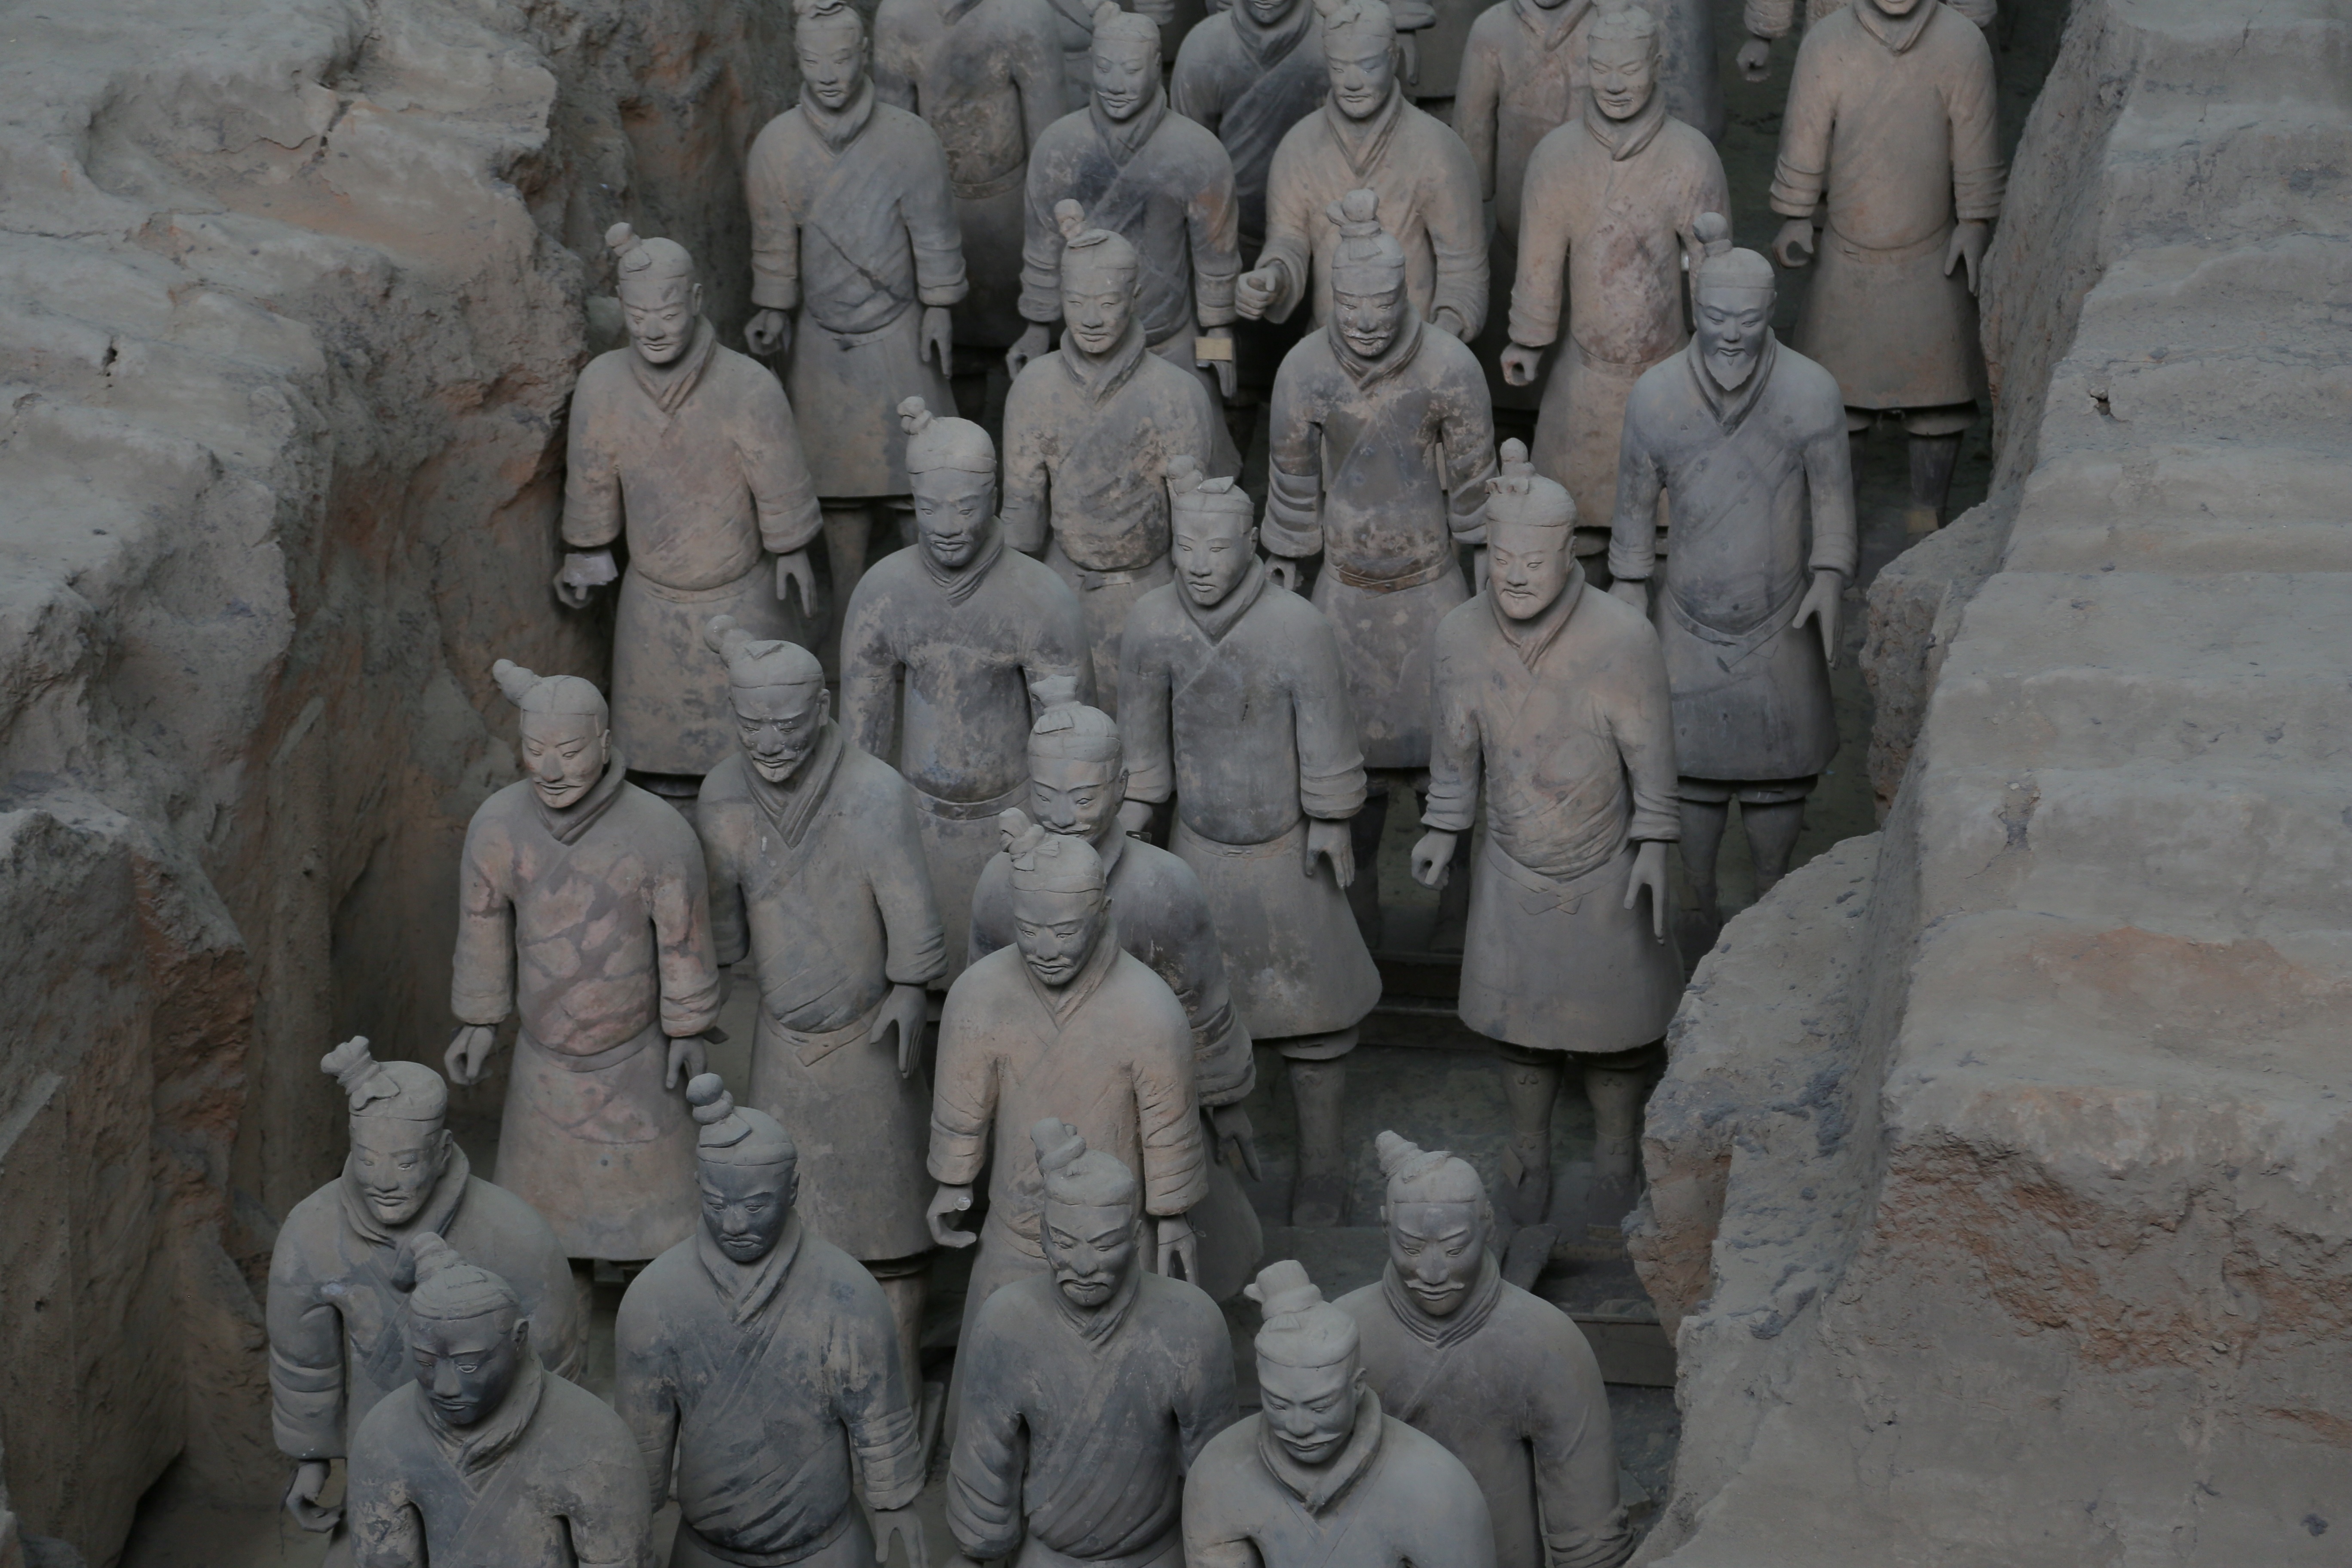
monument, formation, statue, tourism, terracotta, sculpture, art, temple, carving, relief, xi an, stone carving, ancient history